Cecil Rhodes

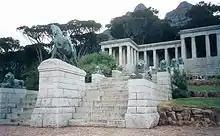
Rhodes Memorial at Devil's Peak (Cape Town).

Rhodes has been the target of much recent criticism, with some historians attacking him as a ruthless imperialist and white supremacist. The continued presence of his grave in the Matopos (now Matobo) hills has not been without controversy in contemporary Zimbabwe. In December 2010, Cain Mathema, the governor of Bulawayo, branded the grave outside the country's second city an "insult to the African ancestors" and said he believed its presence had brought bad luck and poor weather to the region.